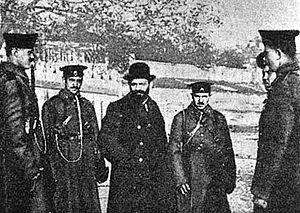
Description: Beilis arrêté en 1911 par la police tsariste. Photo publiée dans la presse en 1911 sans nom d'auteur. Origine: www.ynet.co.il/yaan/0,7340,L-953473,00.html . Image dans le domaine public car plus de 70 ans sans auteur identifié. Source: ""State Archives of the Kiev Oblast (GAKO)"" de l'année 1913, qui sont maintenant dans le domaine public et libre d'accès depuis la fin de l'URSS"
Menahem Mendel Beilis est un juif ukrainien accusé d'avoir commis un crime rituel en 1911. Le procès, à l'issue duquel il est acquitté, déclenche une vague de critiques contre la politique antisémite de l'Empire russe.
L'accusation de meurtre rituel à l'encontre des Juifs est une allégation antijuive ou antisémite selon laquelle les Juifs assassineraient des enfants non juifs à des fins rituelles, la confection de pains azymes pour la Pâque étant la plus fréquemment citée.
1911 est une année commune commençant un dimanche.